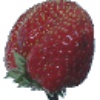
Label: Strawberry Wedge 1